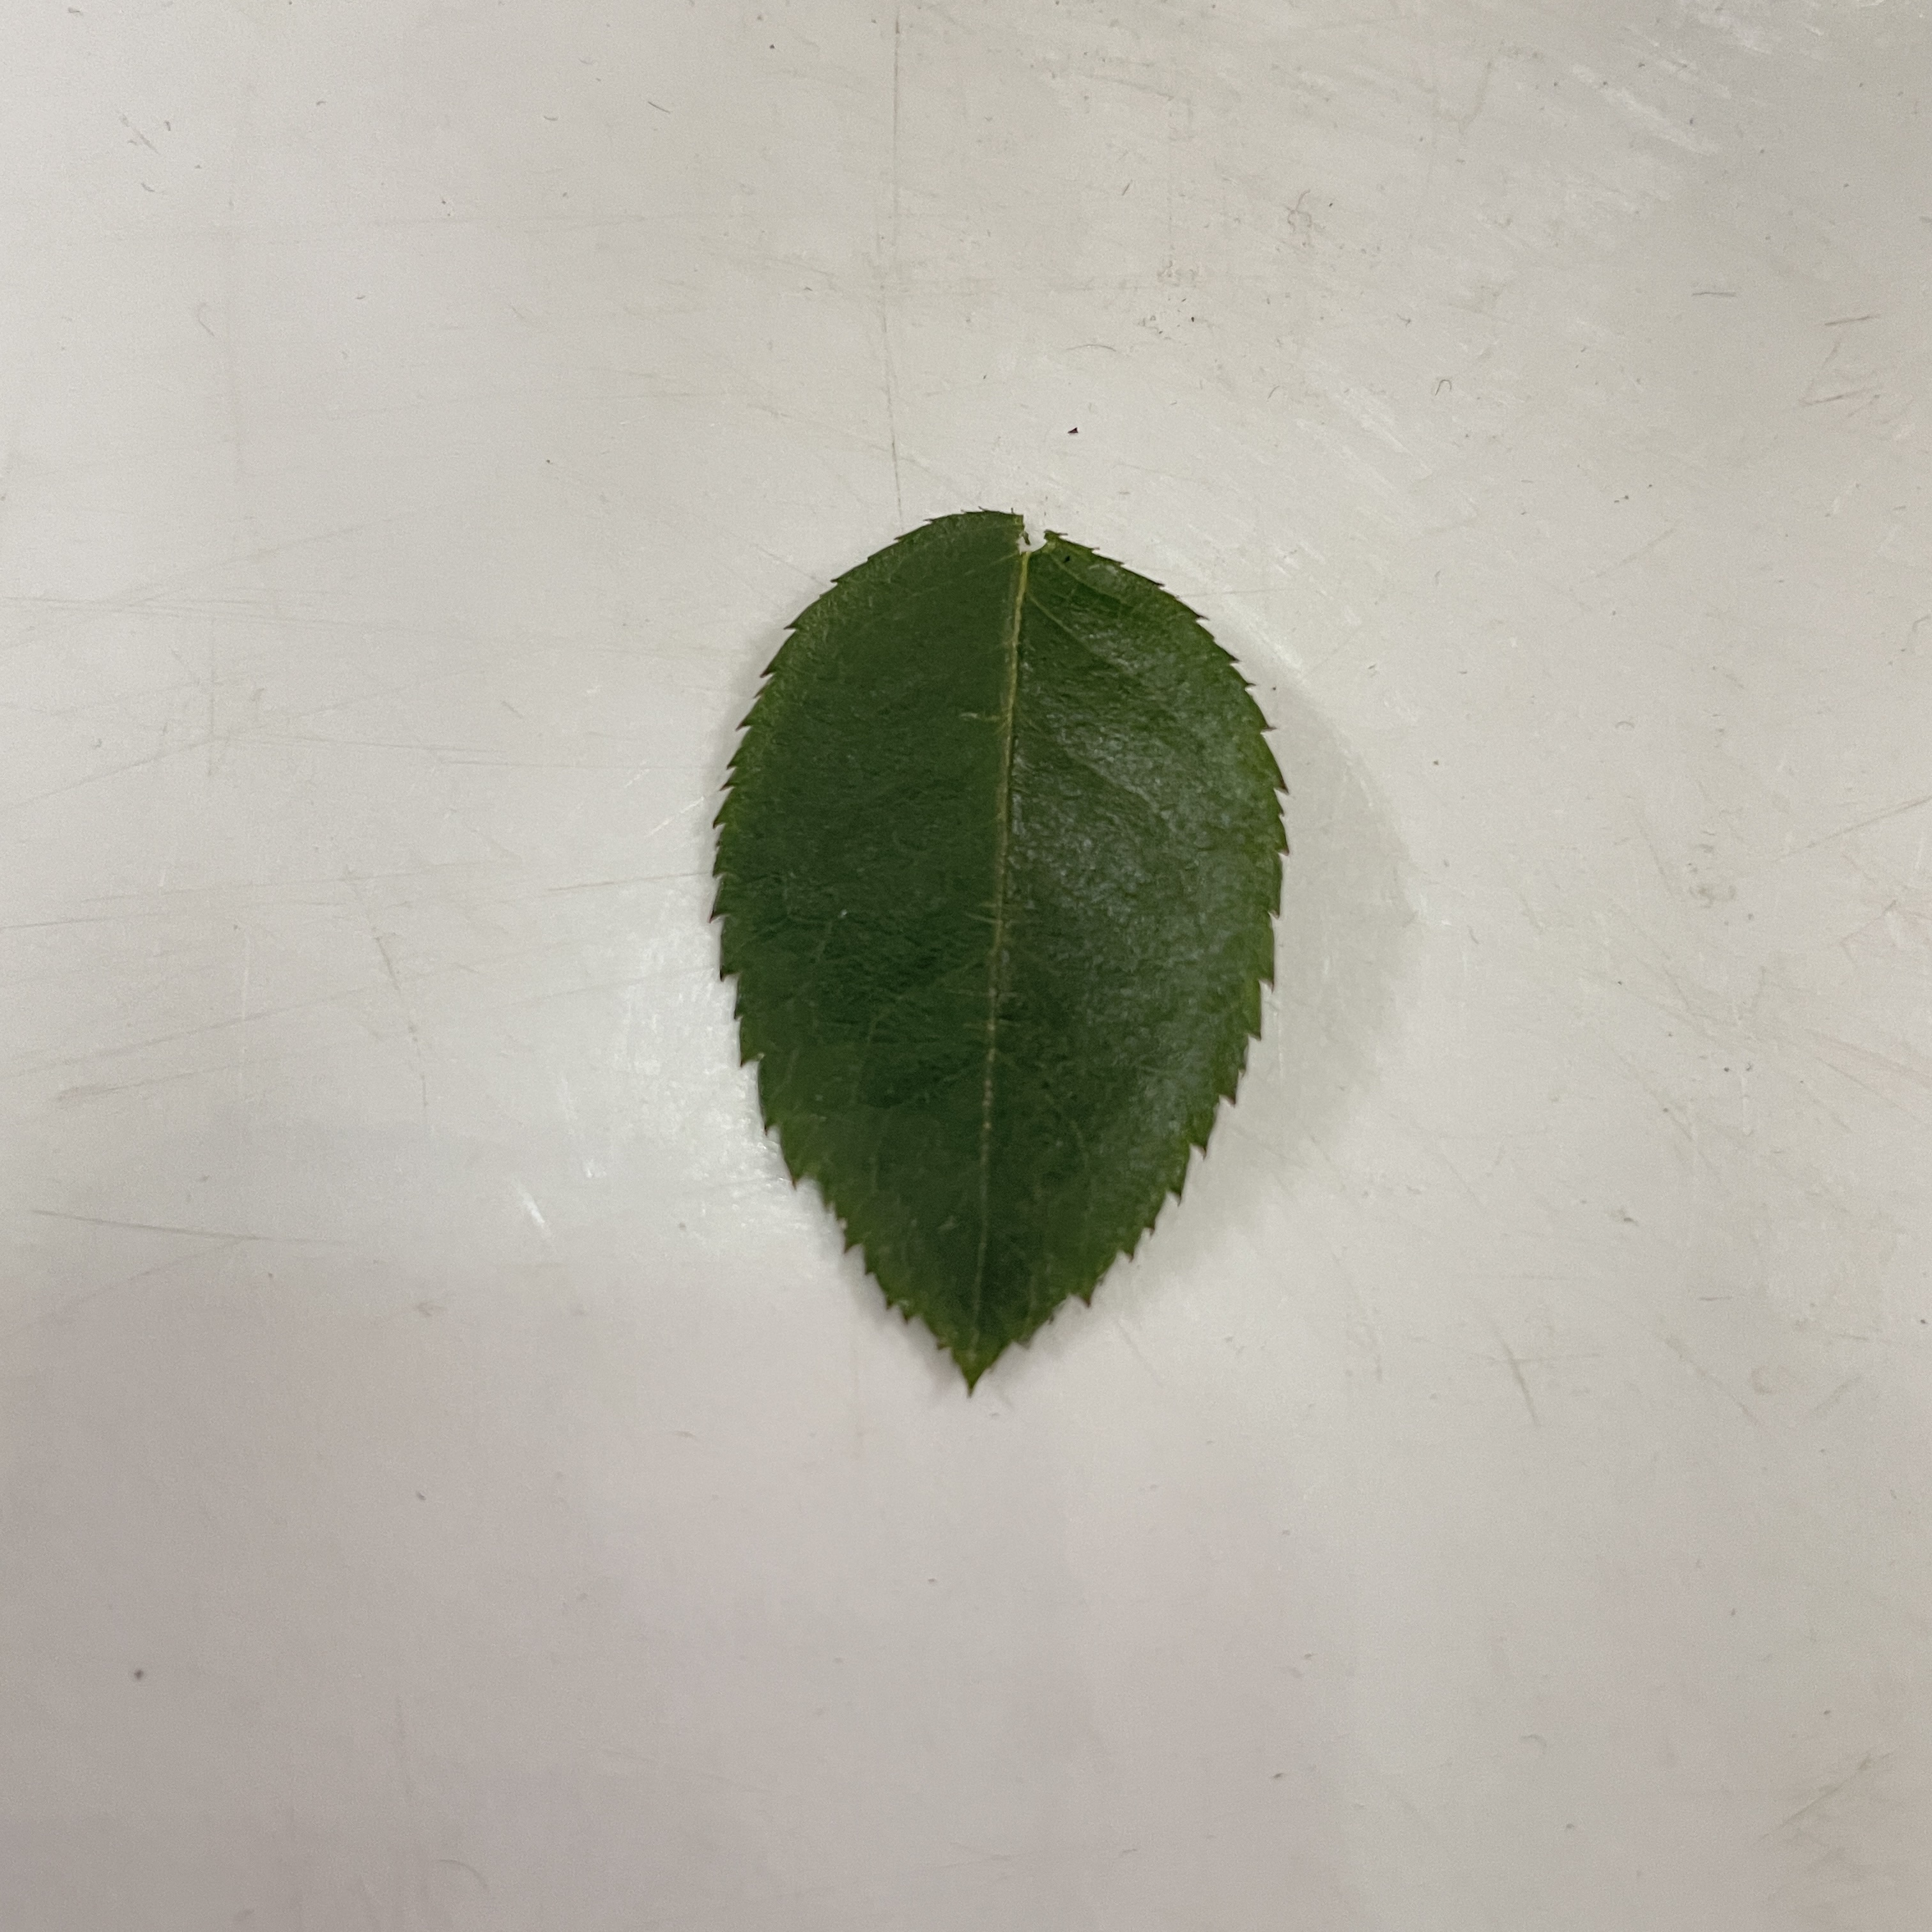
Label: Healthy Leaf